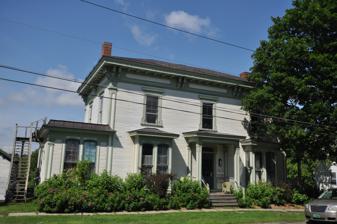
Building: Vergennes Residential Historic District
Country: United States of America
Year built: 1823
Historic district in Vermont, United States United States historic place Vergennes Residential Historic District U.S. National Register of Historic Places U.S. Historic district Show map of Vermont Show map of the United States Location S. Water St., Green St., S. Maple St.-S of Main St., Vergennes, Vermont Coordinates 44°9′57″N 73°15′9″W / 44.16583°N 73.25250°W / 44.16583; -73.25250 Area 10 acres (4.0 ha) Built 1823 ( 1823 ) Architectural style Federal, Greek Revival, et al. NRHP reference No. 03000395 Added to NRHP May 8, 2003 The Vergennes Residential Historic District encompasses a neighborhood south of downtown Vergennes, Vermont that encapsulates an architectural cross-section of the city's 19th and early 20th-century residential history.  Set on Water, Maple, and Green Streets, it includes houses built and occupied by a diversity of the city's economic classes, from mill owners to laborers.  The district was listed on the National Register of Historic Places in 2003. Description and history The city of Vergennes was first settled in the 1760s, but only began significant growth in the 1780s, when it became one of Vermont's early industrial centers.  The city is located at a bend in Otter Creek where there is a 37-foot (11 m) falls that could be harnessed for water power, and it also benefited by its location as the crossing point of two major stagecoach routes.  It was incorporated as a city in 1788.  Sawmills, gristmills, and later other types of industry were all powered by the waters of the creek, and the city experienced growth through the 19th century.  The area south of the Main Street business district developed during this period as a residential neighborhood, housing an economic and stylistic diversity of buildings.  There are a significant number of Greek Revival and Italianate houses, mainly vernacular in style, and many with later Victorian embellishments.  The district is also home to two churches, the Congregational Church and St. Peter's Catholic Church,  the latter a particularly prominent High Gothic brick building. The district extends to the south along three roads perpendicular to Main Street: Water Street, Maple Street, and Green Street.  It extends along Water Street nearly to Roberts Street, along Maple to a point about halfway between King and Victory Streets, and along Green to King Street.  It includes buildings on the cross streets between these streets, and excludes buildings facing Main Street. See also Wikimedia Commons has media related to Vergennes Residential Historic District . National Register of Historic Places listings in Addison County, Vermont References